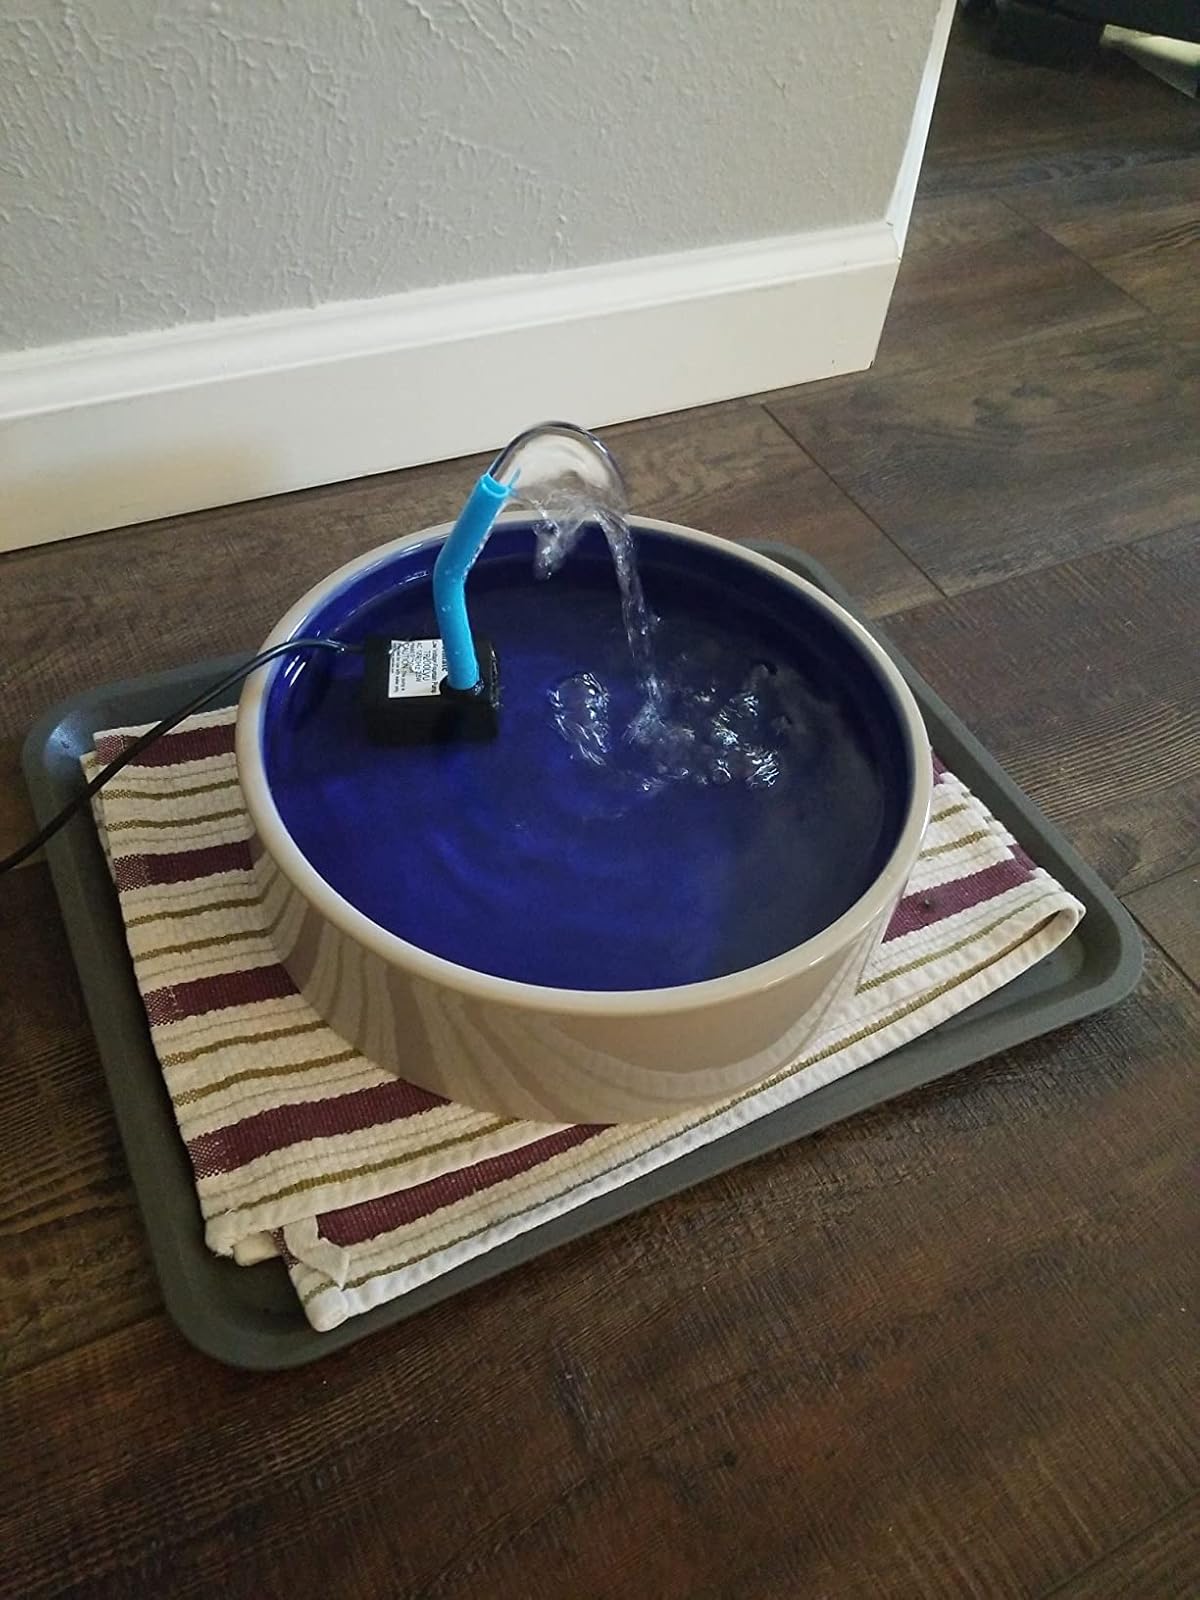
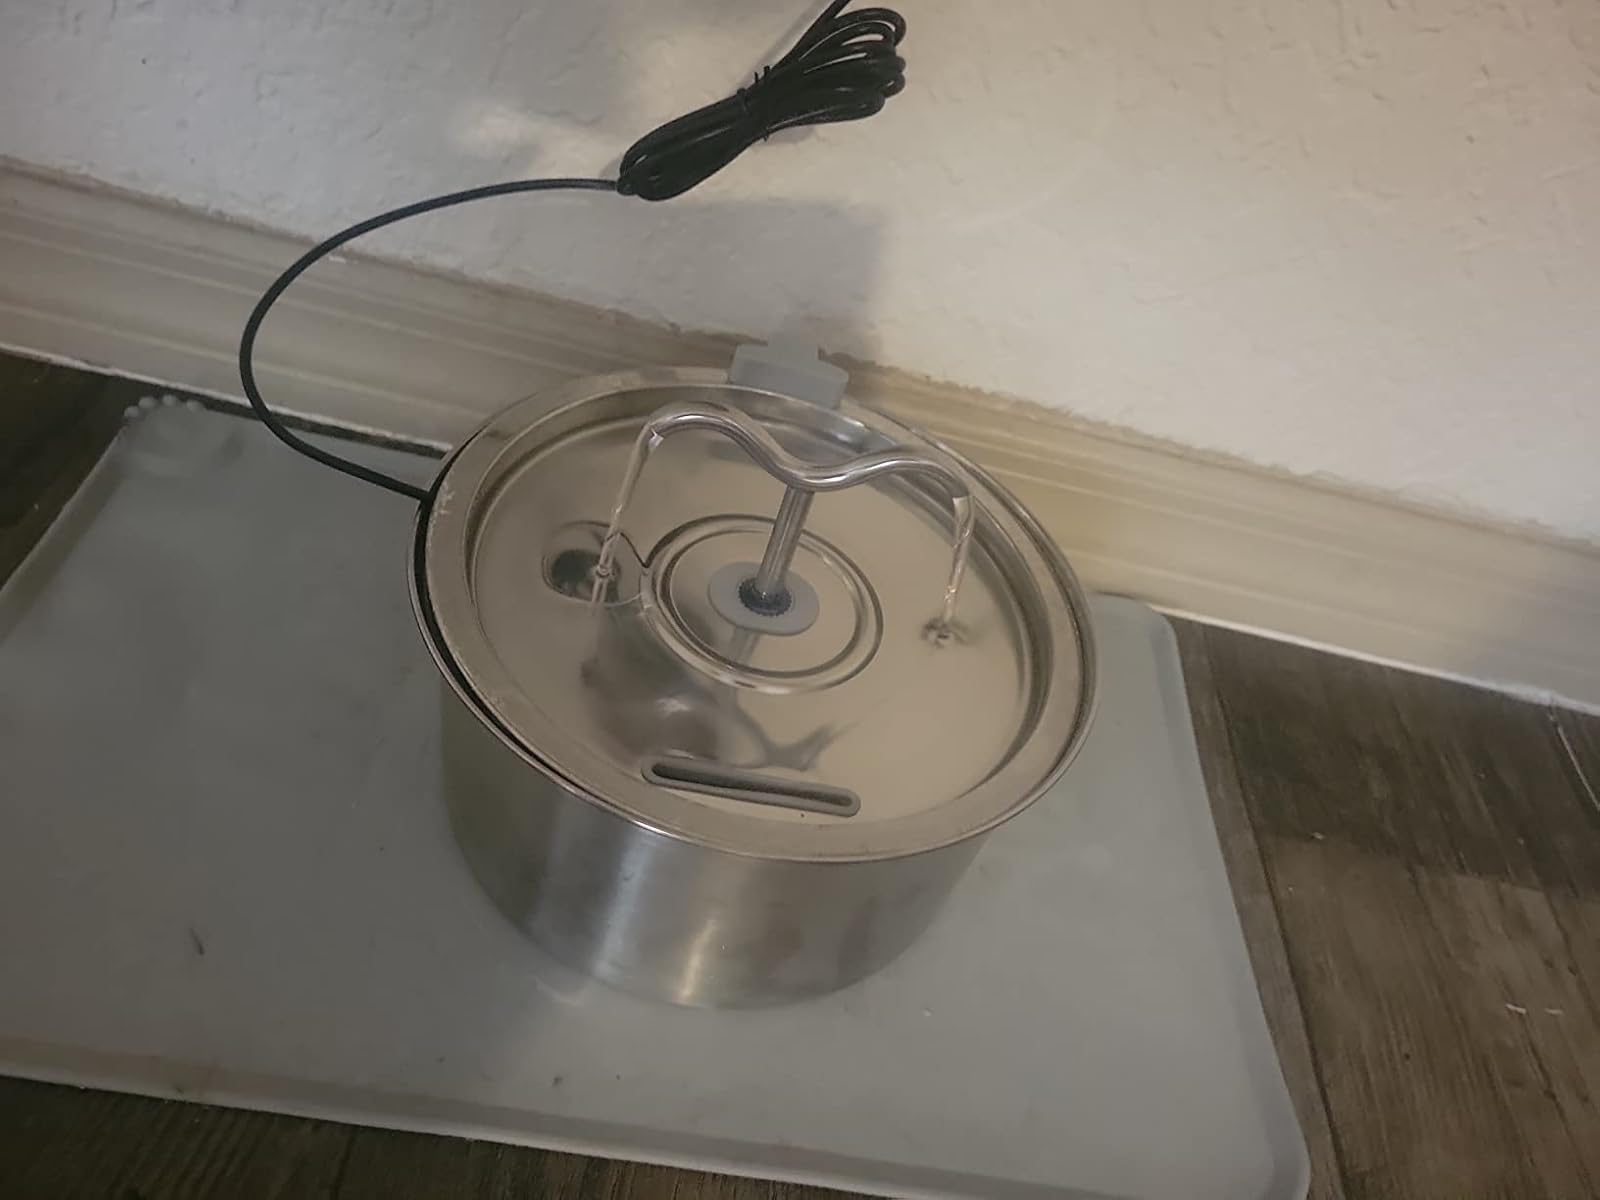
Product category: items_bowl
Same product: no